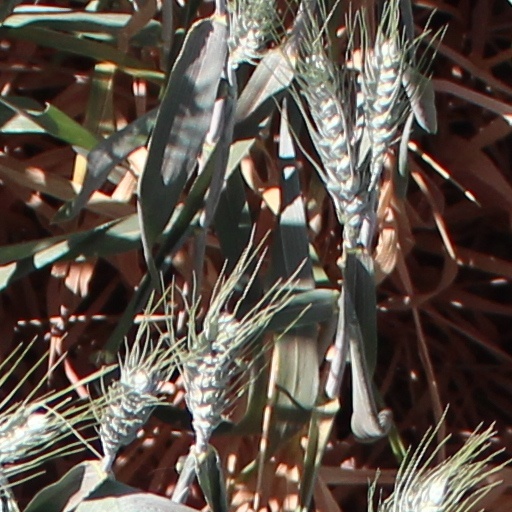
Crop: wheat